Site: saxony
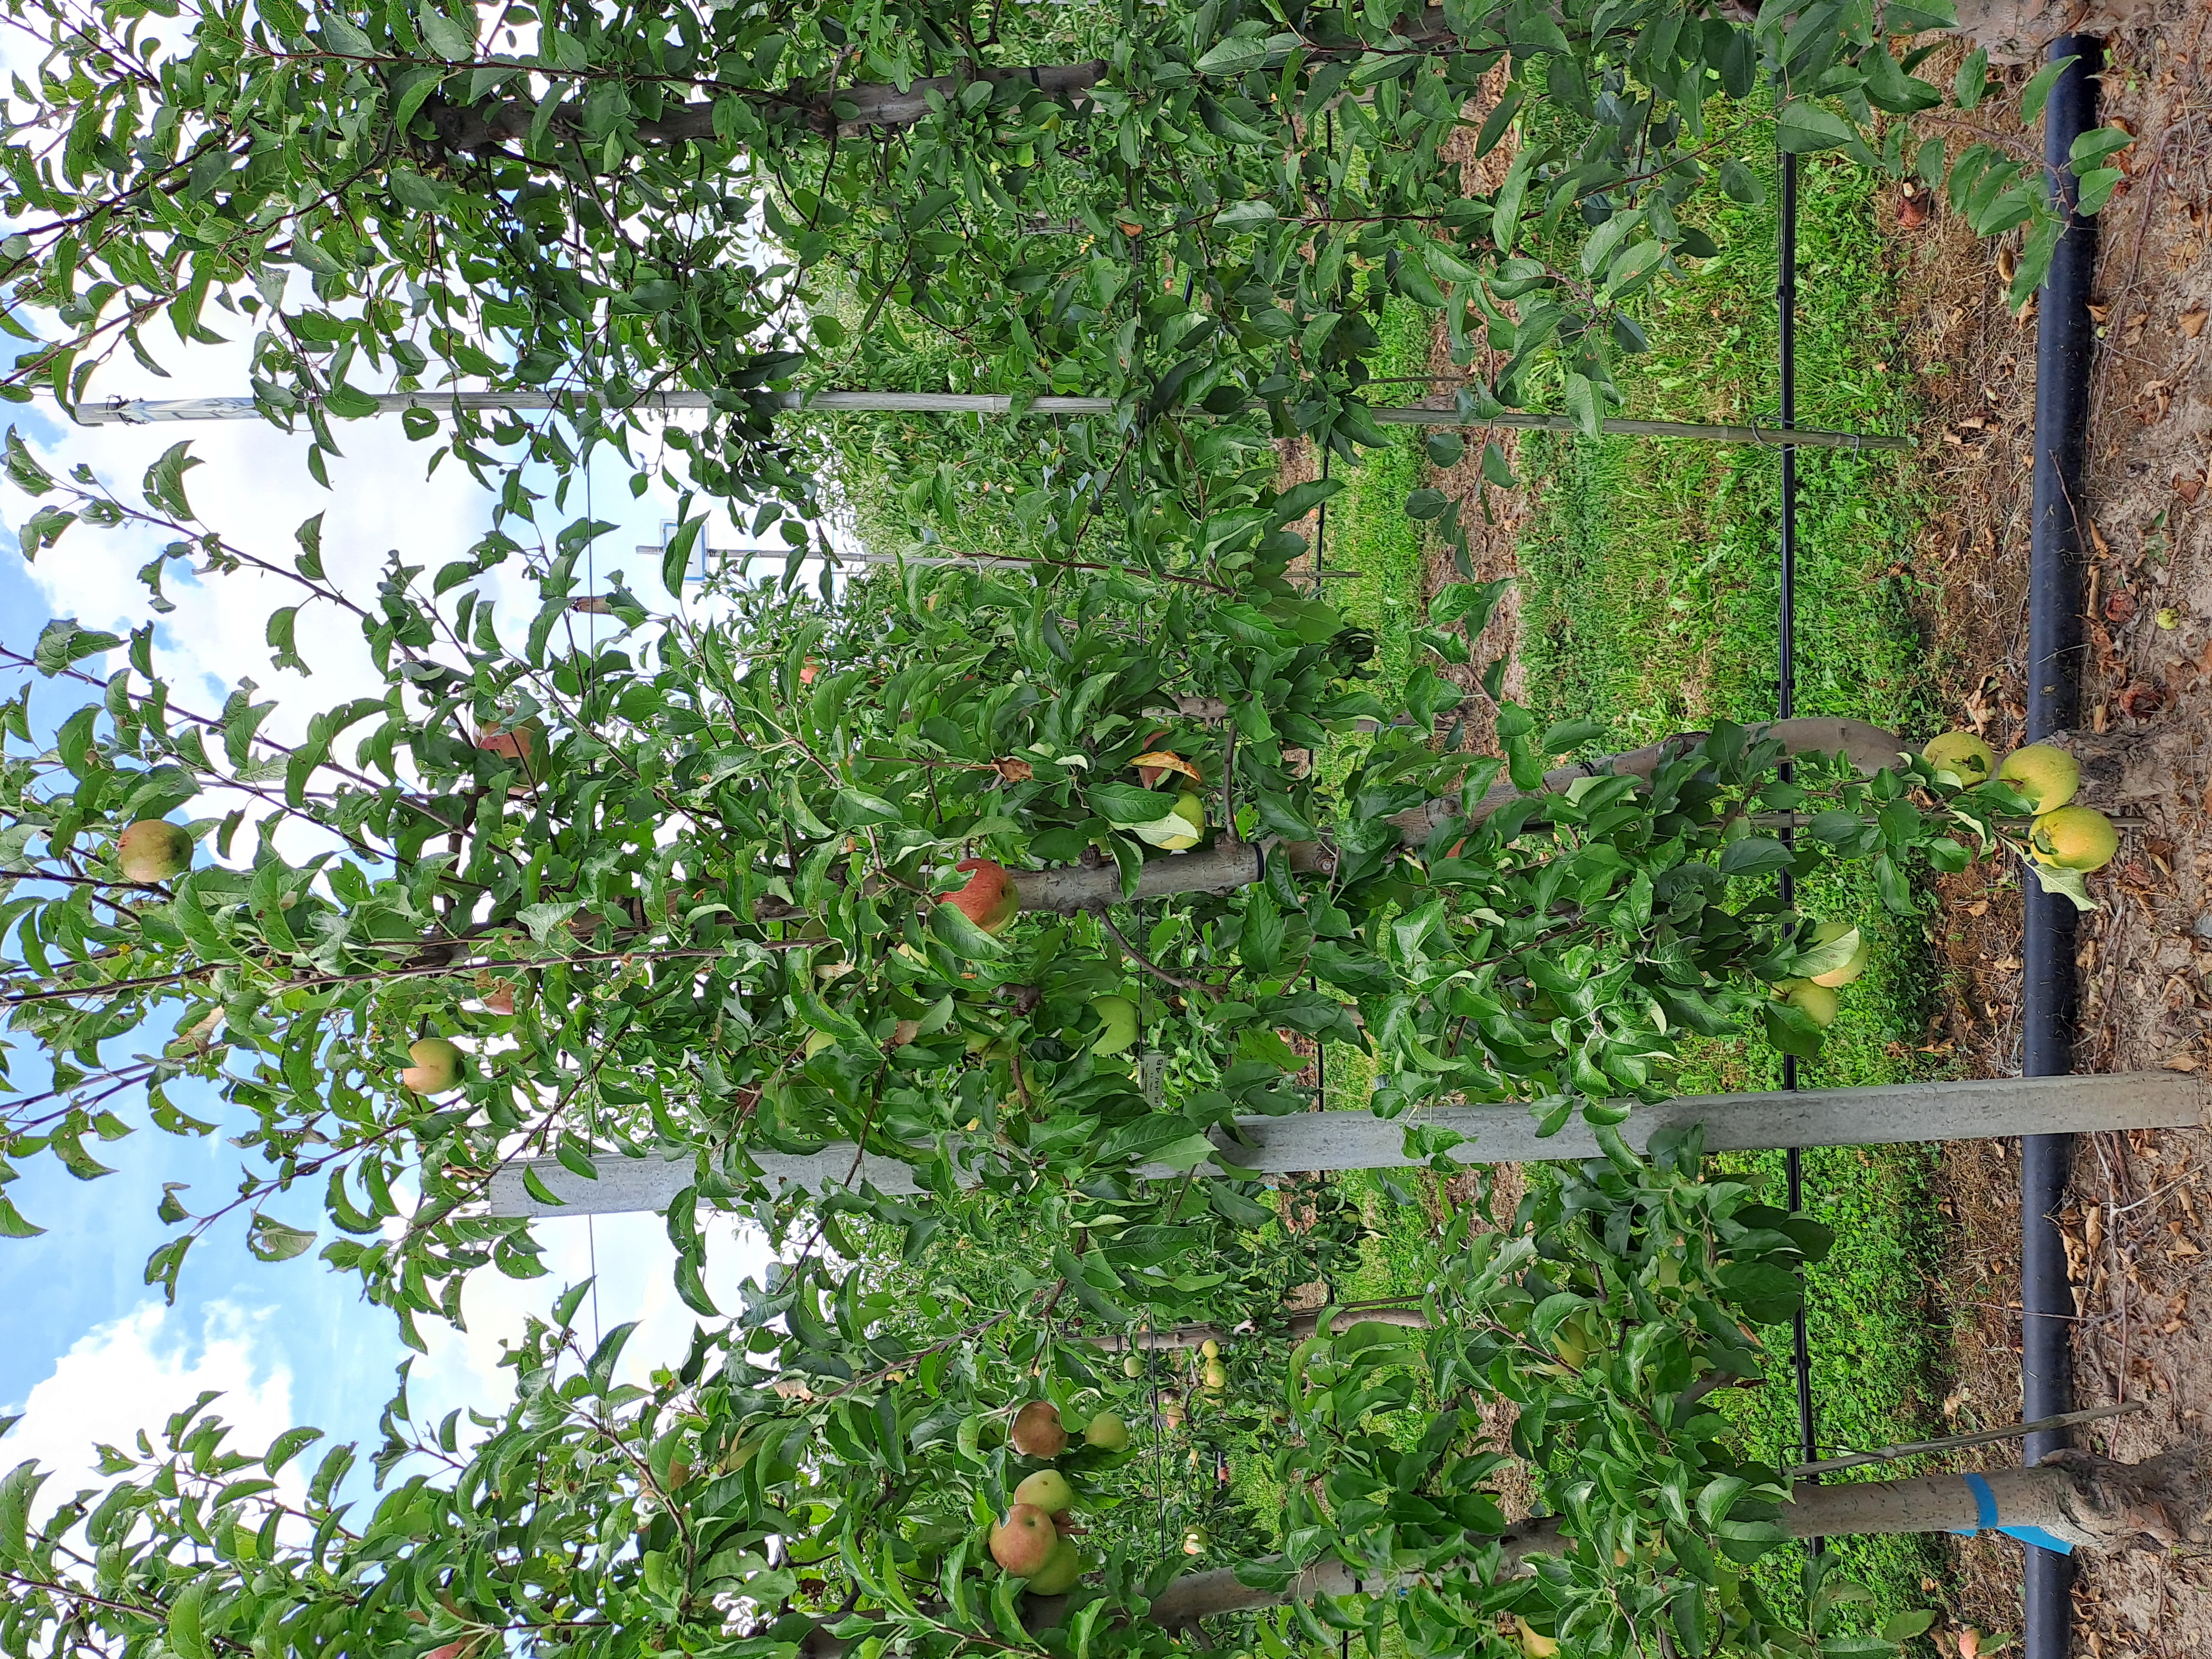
Growth stage (BBCH 85): Maturity of fruit and seed